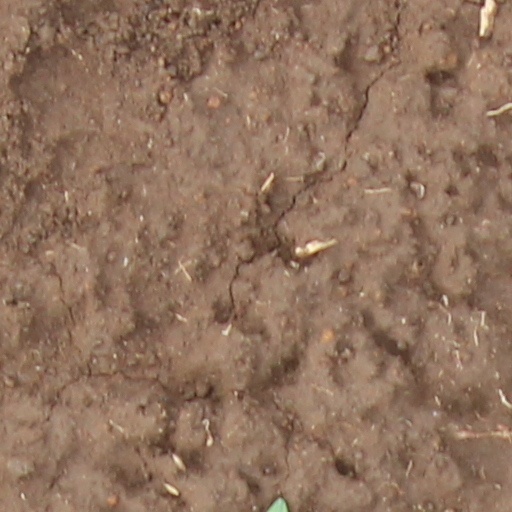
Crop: wheat